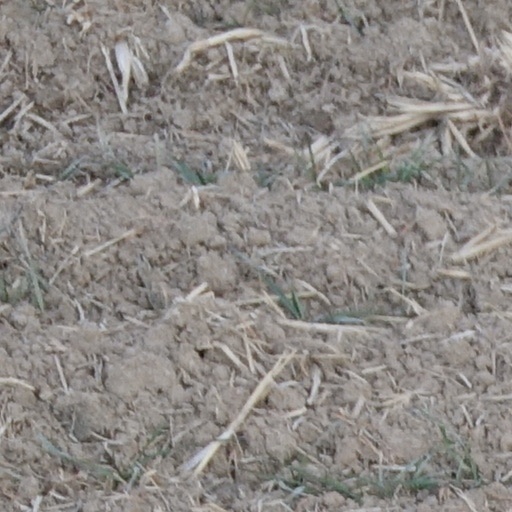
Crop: wheat